Striking the colors

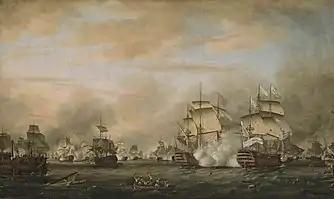
"Ville de Paris" striking her colours at the Battle of the Saintes in 1782

Nailing the colors to the mast is a traditional sign of defiance, indicating that the colors will never be struck, that the ship will never surrender. On 23 September 1779, Capt. Richard Pearson of HMS "Serapis", nailed the British ensign to the ensign staff with his own hands before going into battle against Continental Navy ship "Bonhomme Richard". Later, after "Bonhomme Richard"'s ensign was shot away, Pearson asked Capt. John Paul Jones of "Bonhomme Richard" to confirm he had struck his colors. However, Jones denied it and the battle continued.